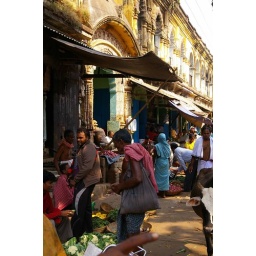
Shops in a side street; the other side of the street is the wall of the Jagannath temple.